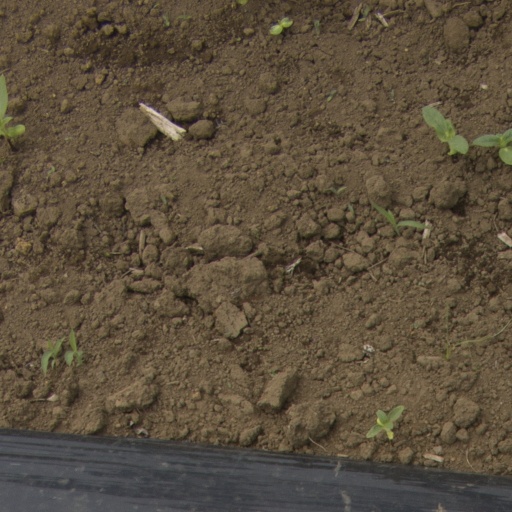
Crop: Jerusalem artichoke